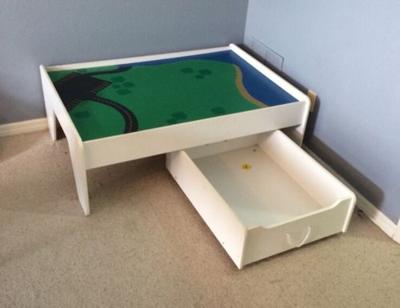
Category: table